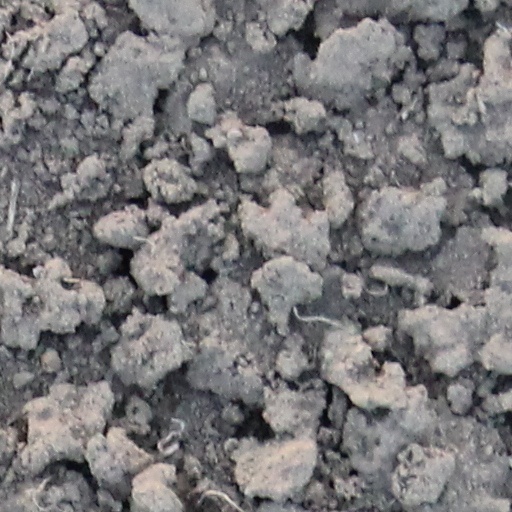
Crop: wheat